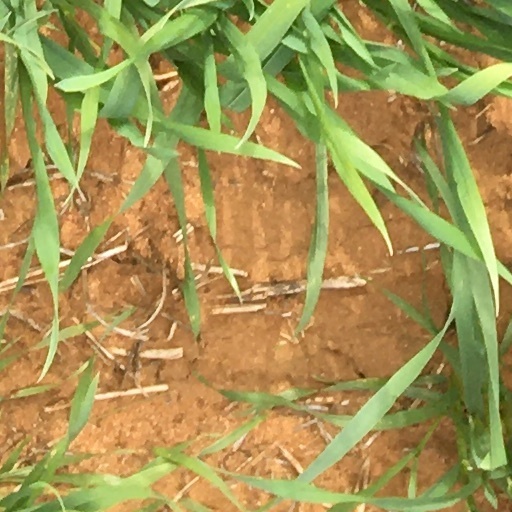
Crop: wheat